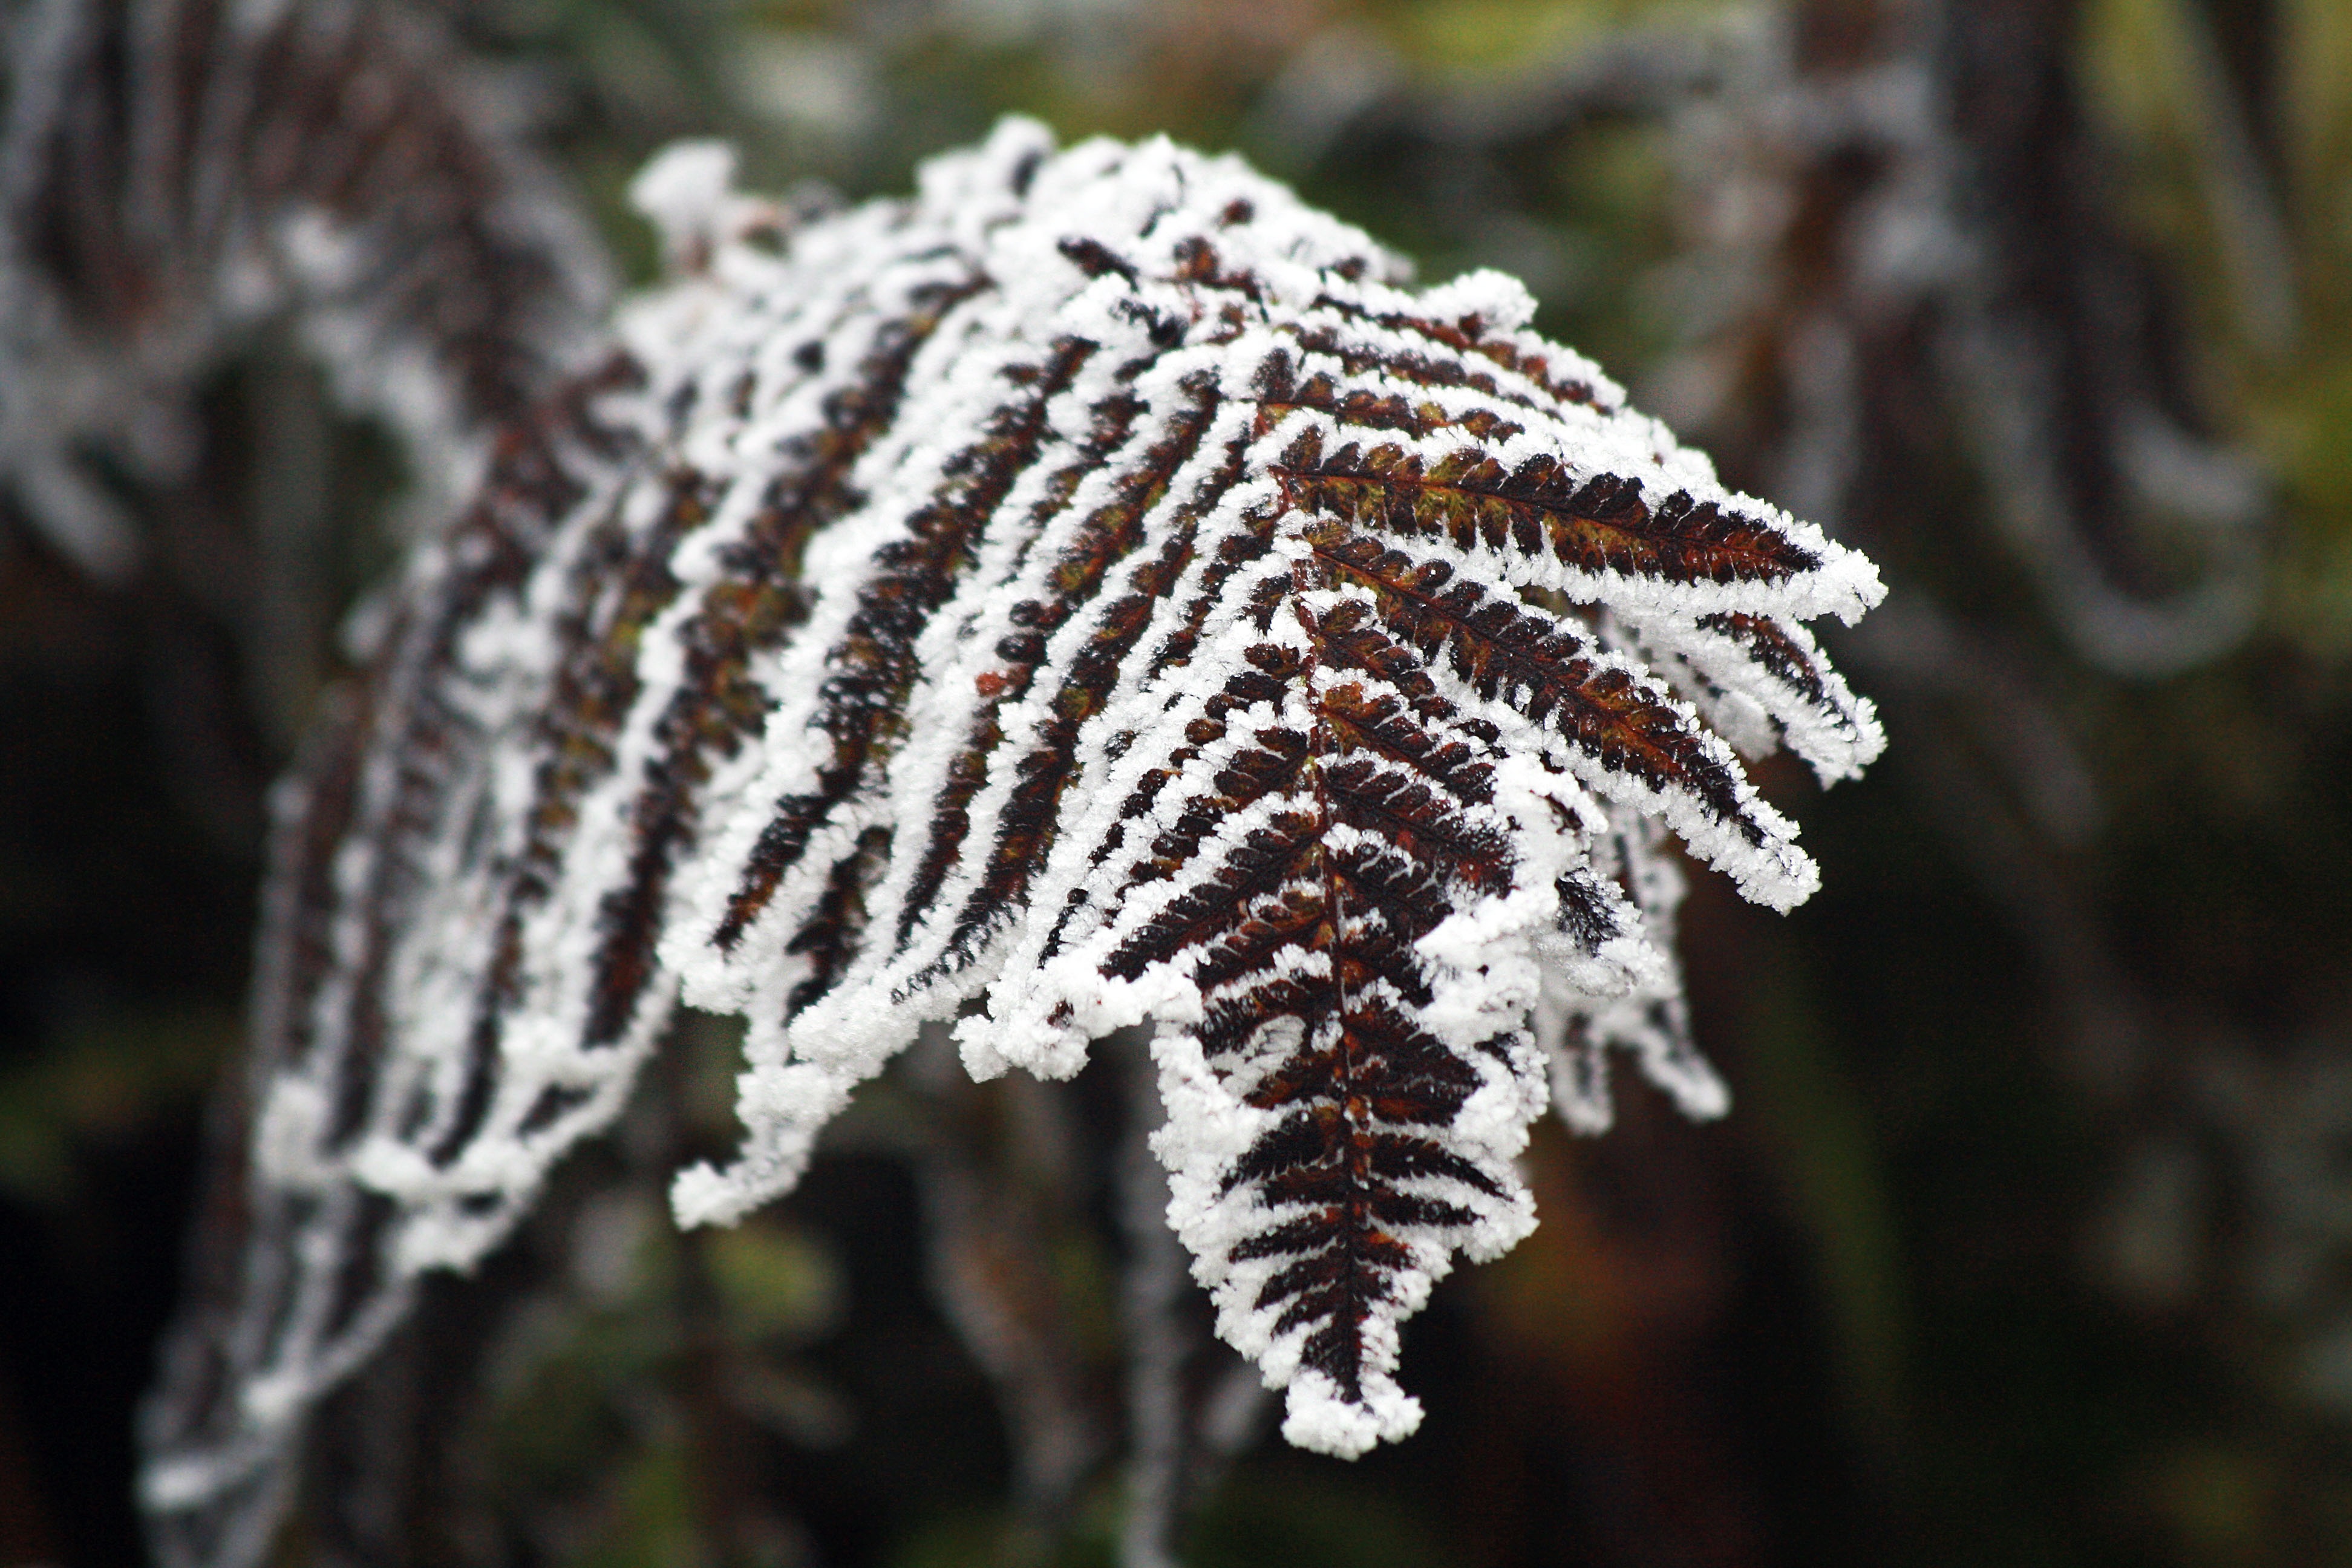
tree, nature, branch, cold, winter, plant, leaf, flower, frost, ice, autumn, botany, frozen, flora, fern, twig, close up, spruce, icing, whites, macro photography